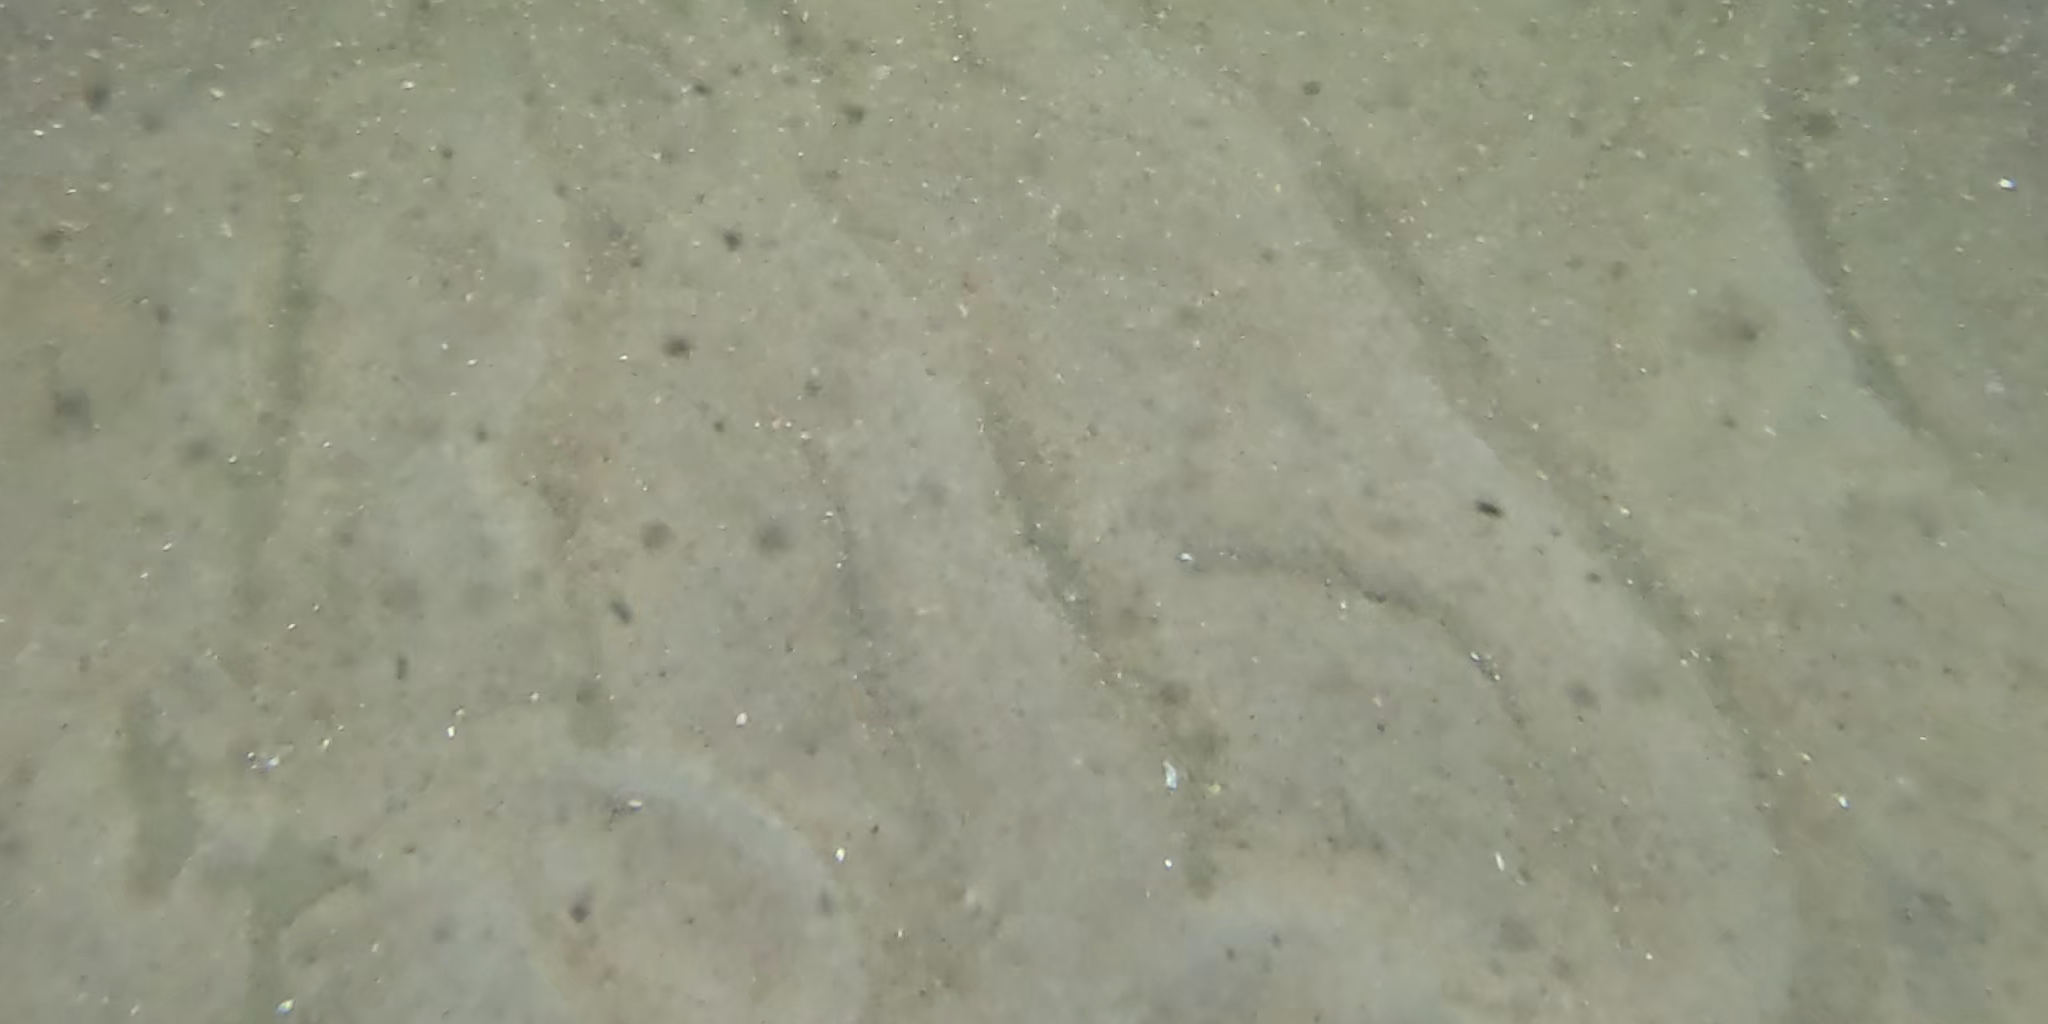
Seabed habitat: sand